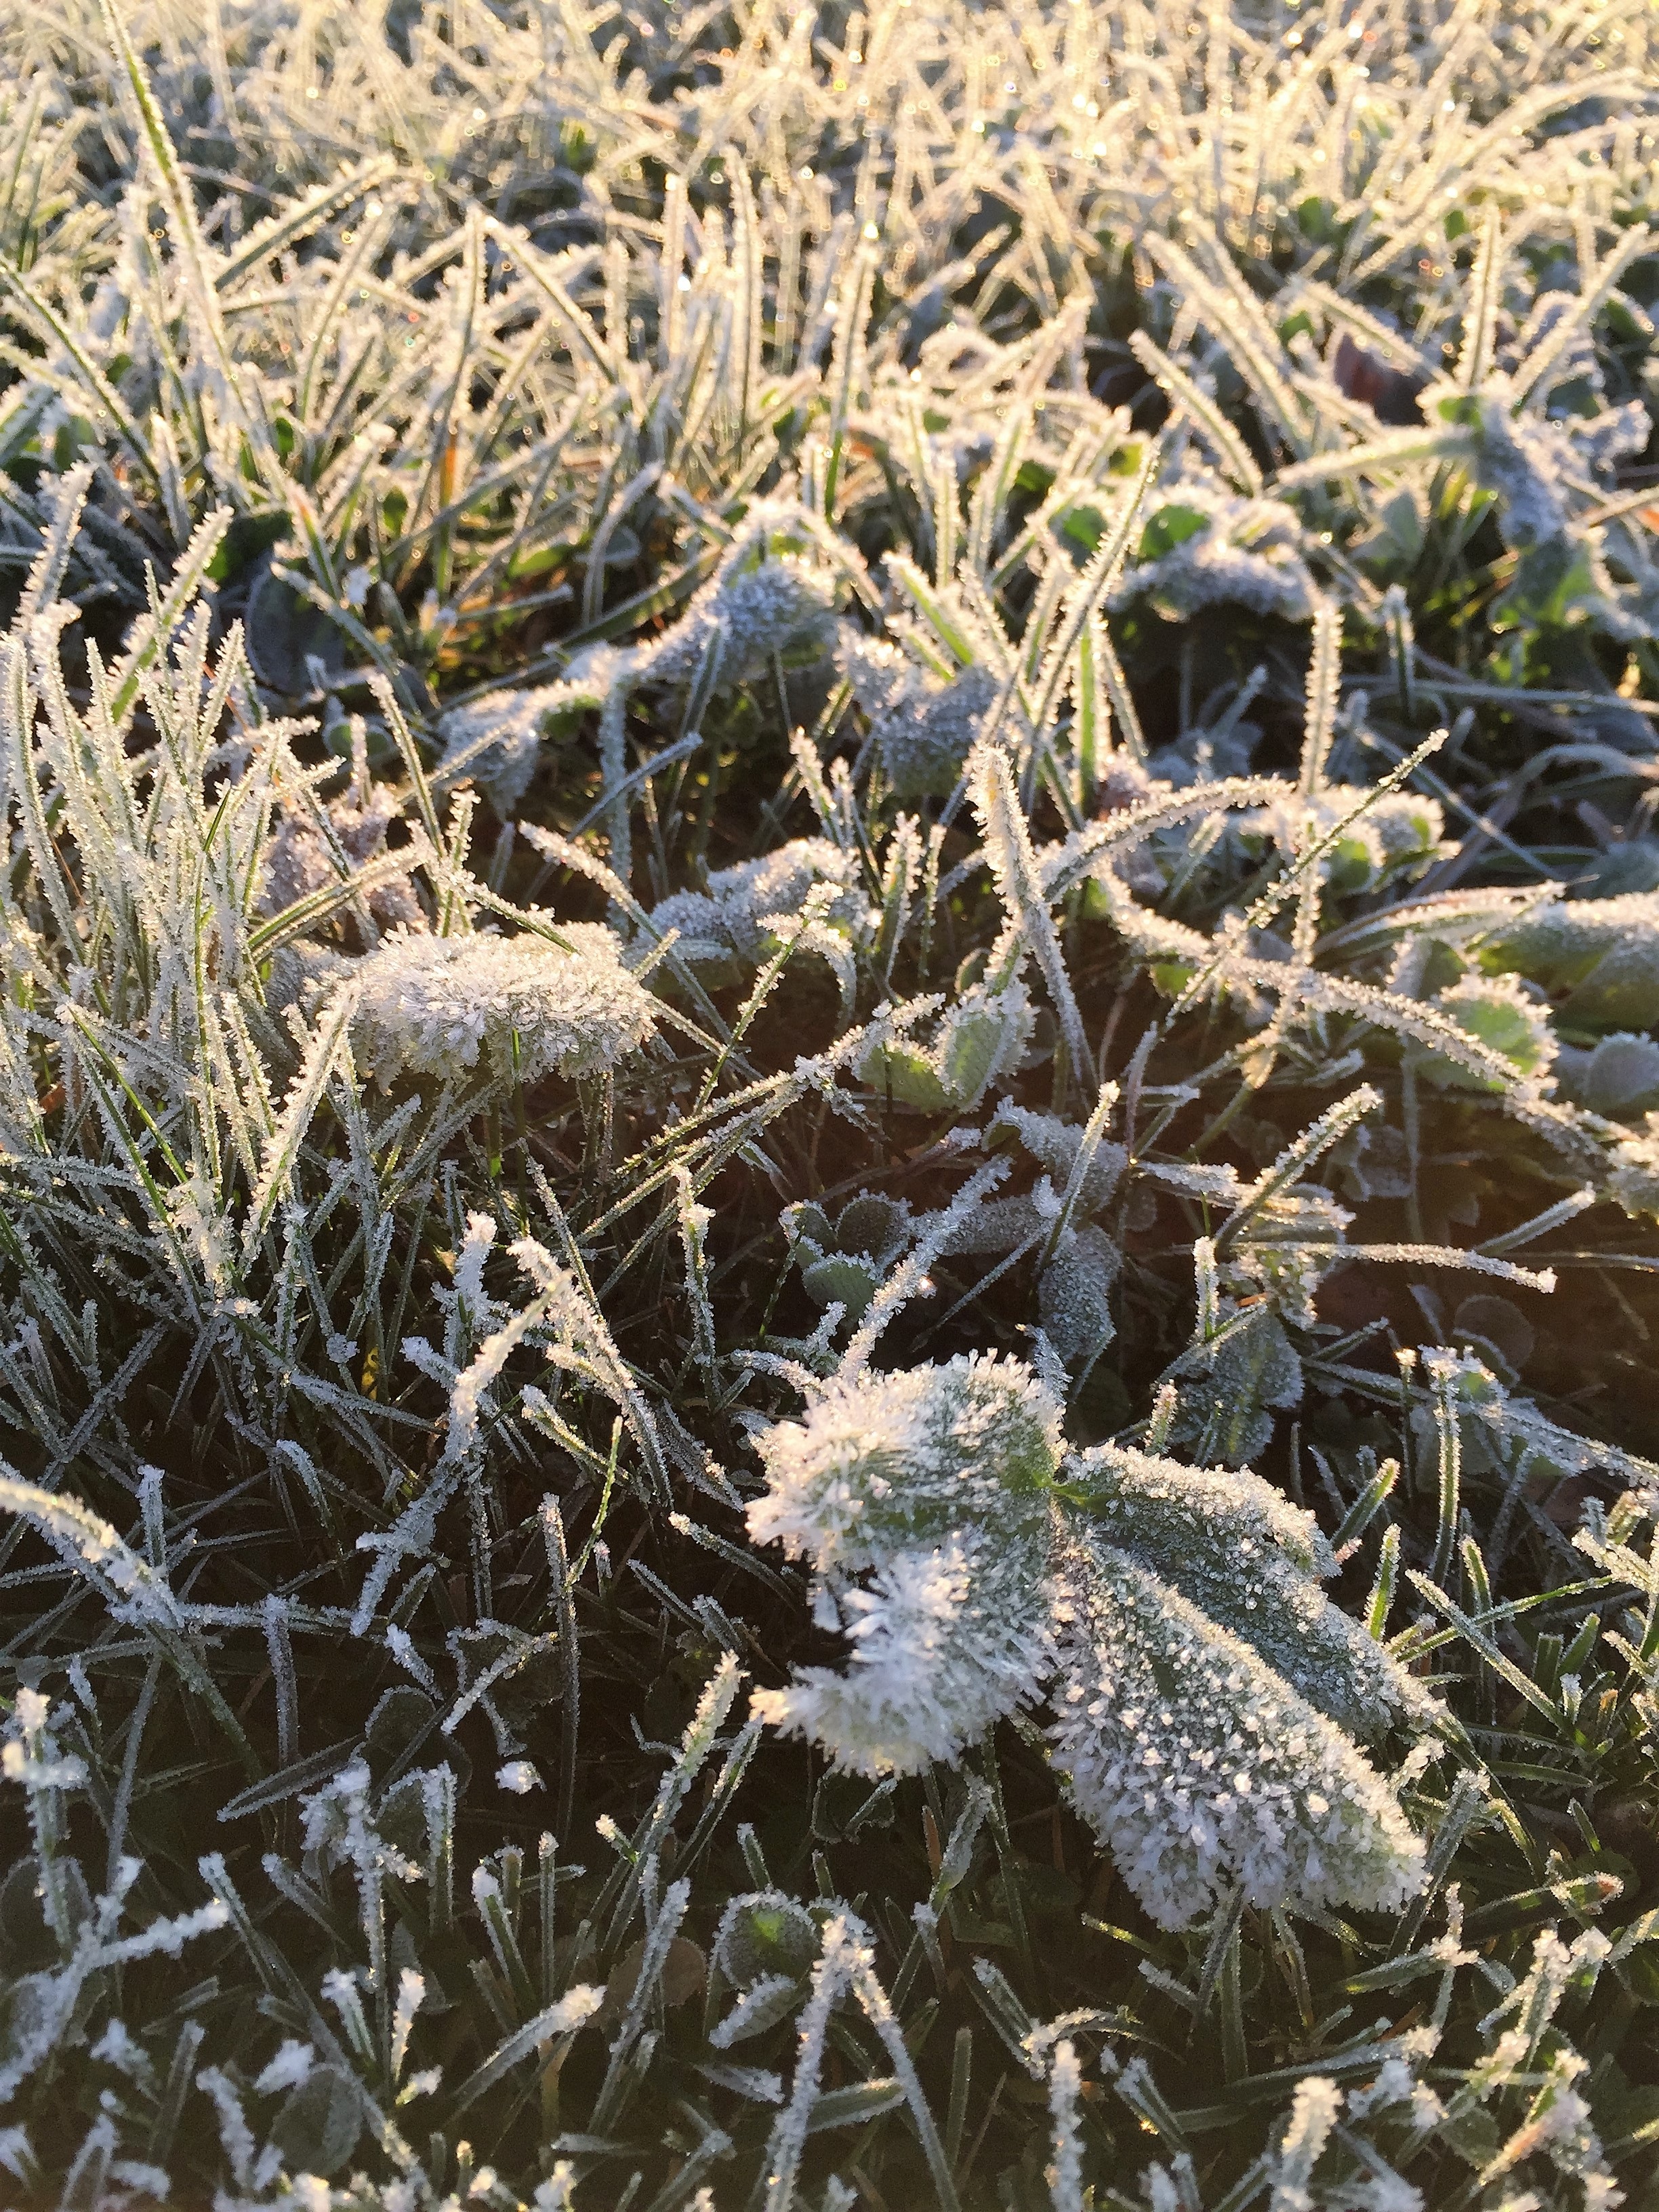
tree, nature, grass, branch, winter, plant, meadow, leaf, flower, frost, ripe, wildlife, reptile, flora, shrub, mood, hoarfrost, grass family, land plant, thorns spines and prickles